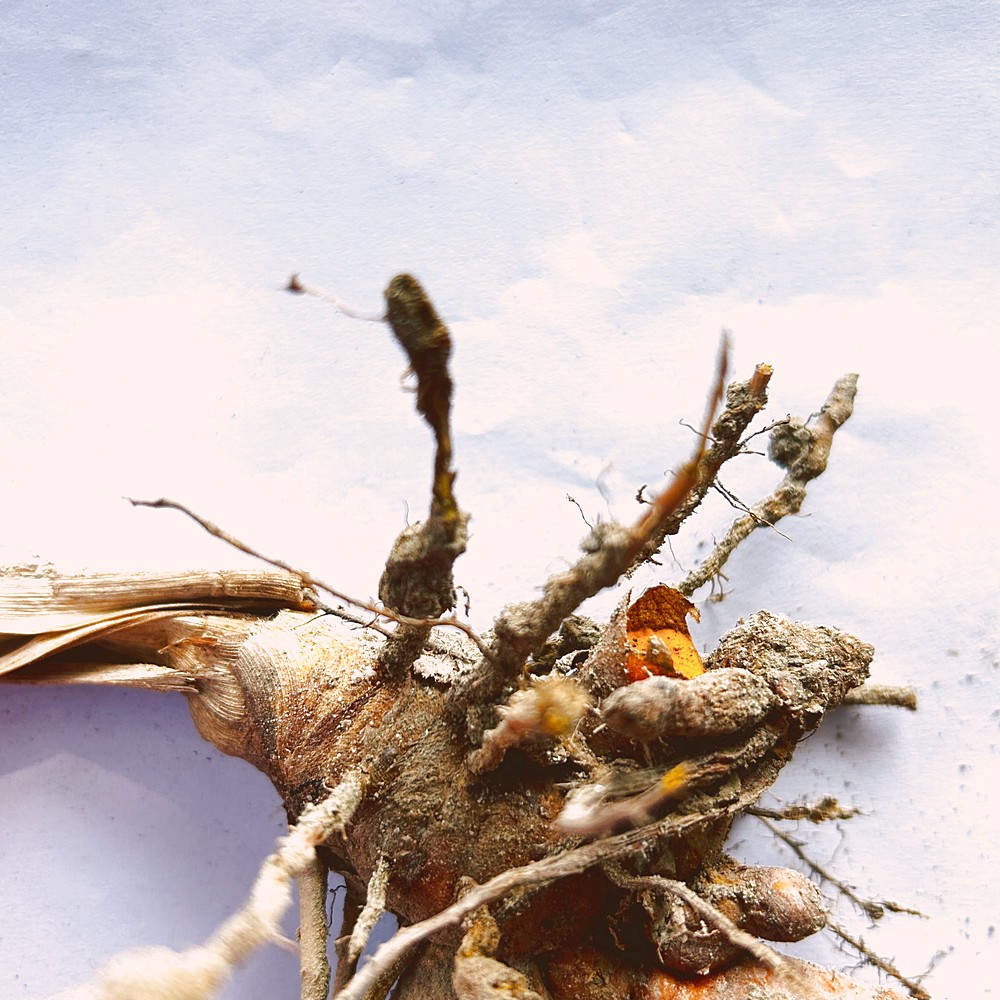
Label: Rhizome Disease Root